Wrightbus

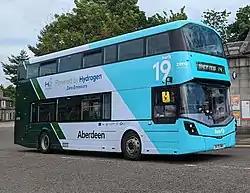
First Aberdeen Wright StreetDeck Hydroliner fuel cell bus in Peterculter in July 2022

One of the company's most notable products is the New Routemaster London bus, introduced in February 2012 as an update of the AEC Routemaster. Production ended in 2017 when the 1,000th New Routemaster left the production line.